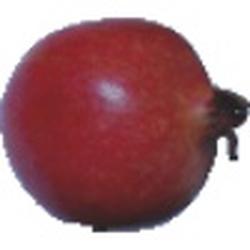
Label: Pomegranate